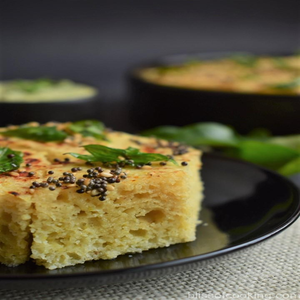
Dish: dhokla